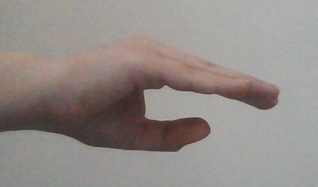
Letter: jeem